Uwe Barth

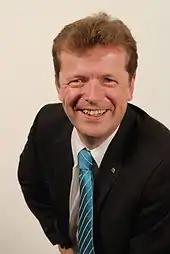
Uwe Barth.

Uwe Barth (born 23 July 1964 in Bad Langensalza, Bezirk Erfurt) is a German politician and member of the FDP.